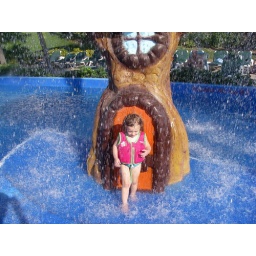
look I'm in the water fall tree